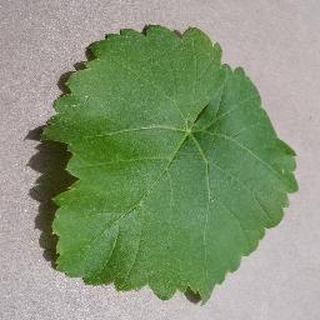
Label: healthy_grape